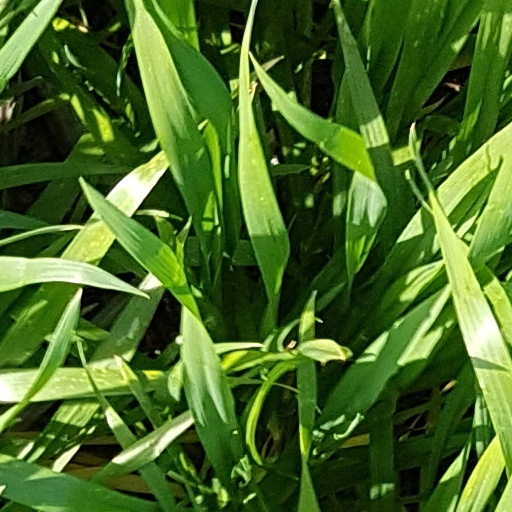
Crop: wheat